Ticonderoga-class cruiser

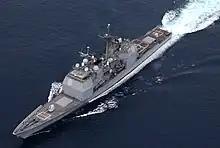
An overhead view of the "Ticonderoga" class , with VLS visible fore and aft as the gray boxes near the bow and stern of the ship.

Operations research was used to study manpower requirements for the "Ticonderoga" class. It was found that four officers and 44 enlisted sailors could be removed from the ship's complement by removing traditional posts that had been made obsolete. However, manpower savings achieved by eliminating the very manpower-intensive Mk 26 guided missile system and replacing it with the far more capable and versatile Mk 41 Vertical Launching System (VLS) were harder to emulate with the Mk 45 127 mm (5") gun systems. The Aegis Cruisers are "double-enders" employing two large-caliber guns, one on each end.